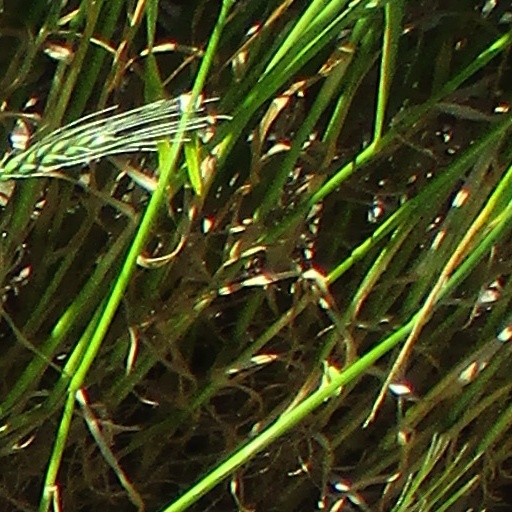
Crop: wheat